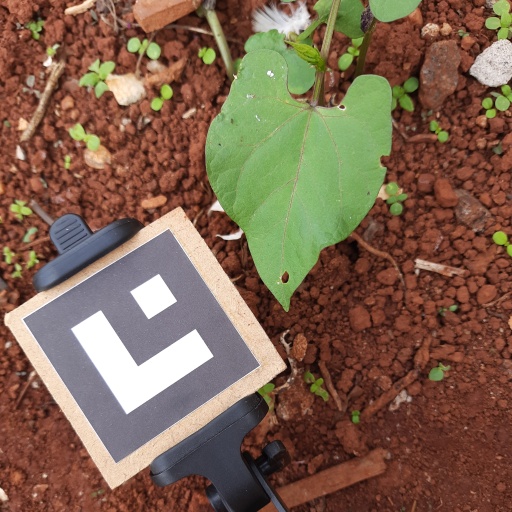
Observations: wavy surface, eating holes in the center, eating holes in the edge, under cloudy sky